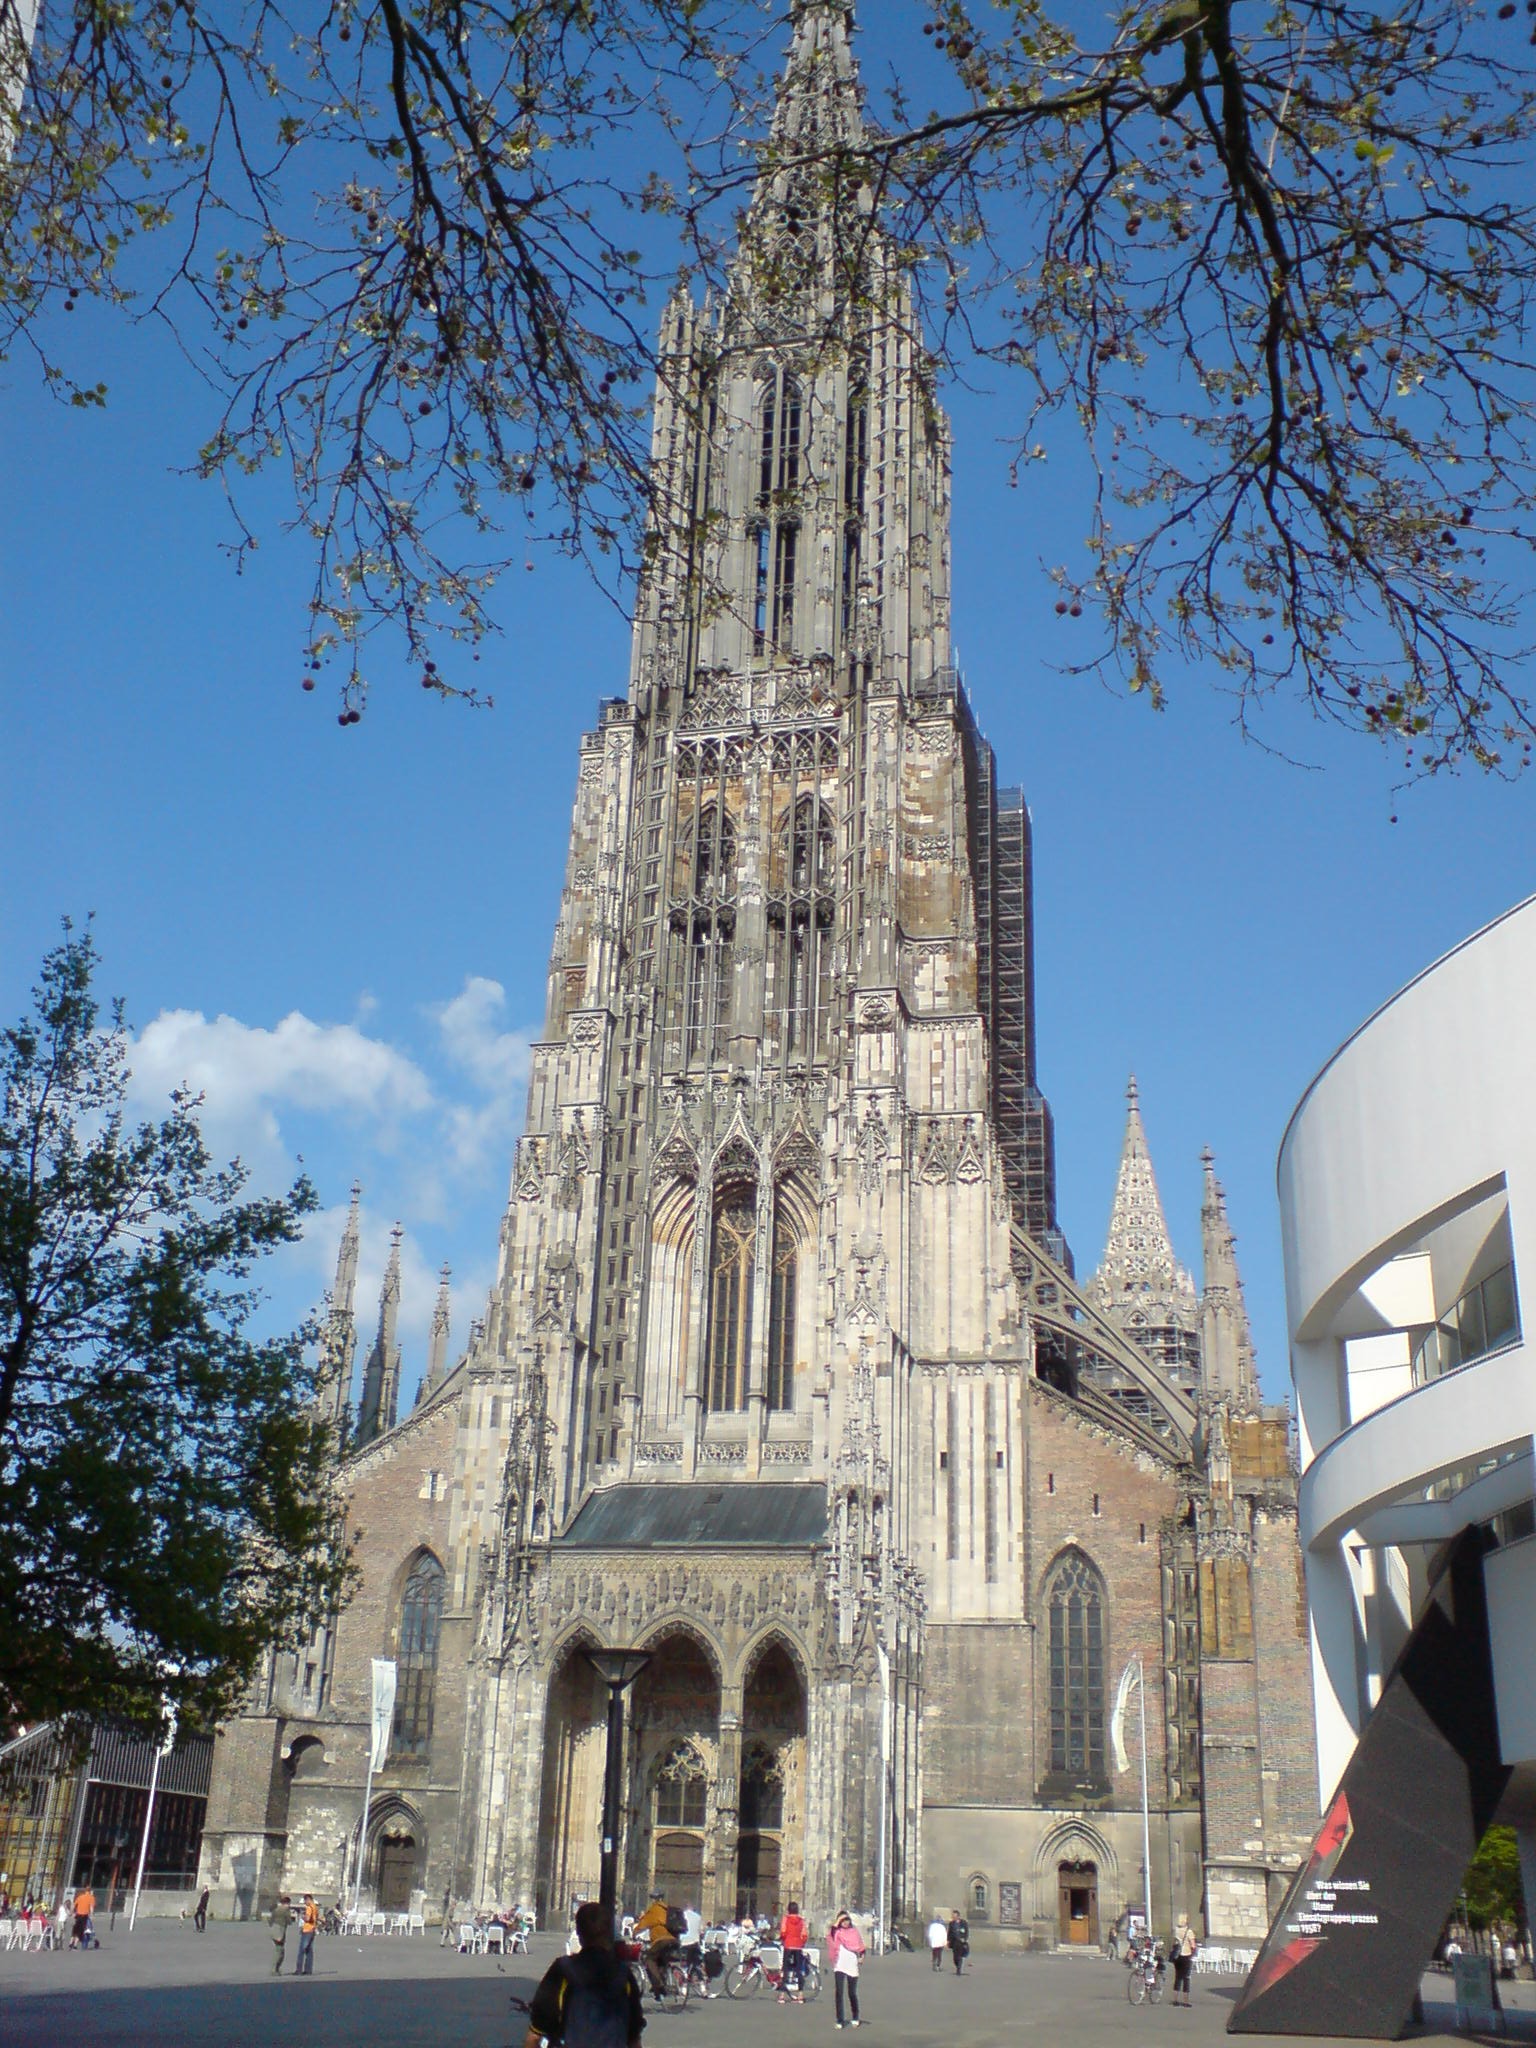
sky, building, plaza, landmark, facade, blue, church, cathedral, place of worship, spire, ulm, gothic architecture, tours, munster, cathedral square, historic site